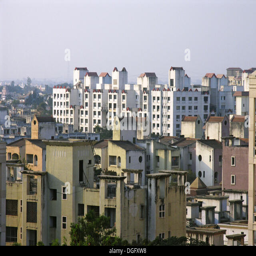
view of a developed area in city